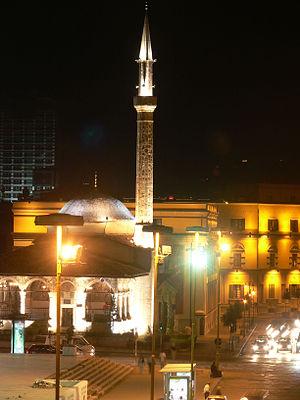
L’islam, essentiellement sunnite, est en Albanie la religion majoritaire. Les données du nombre actuel de musulmans en Albanie sont controversées, car ni la communauté musulmane, ni le gouvernement ne tiennent de statistiques confessionnelles. Différentes estimations et enquêtes estiment leur nombre à 40 % ou 45 %, 57 % 60 %, ou même 79,9 % de la population totale du pays. Après la partie européenne de la Turquie et le Kosovo, l’Albanie est le pays d’Europe ayant le plus grand pourcentage de musulmans. Au voisinage du Kosovo et de la Macédoine du Nord, la proportion de musulmans est de 95 % à 98 %. La plupart des musulmans albanais sont sunnites. Il faut cependant mentionner que beaucoup d’Albanais, quelle que soit leur religion, ne pratiquent plus depuis l’interdiction des religions de 1967. On remarque également une montée du christianisme depuis le début du XXIᵉ siècle.